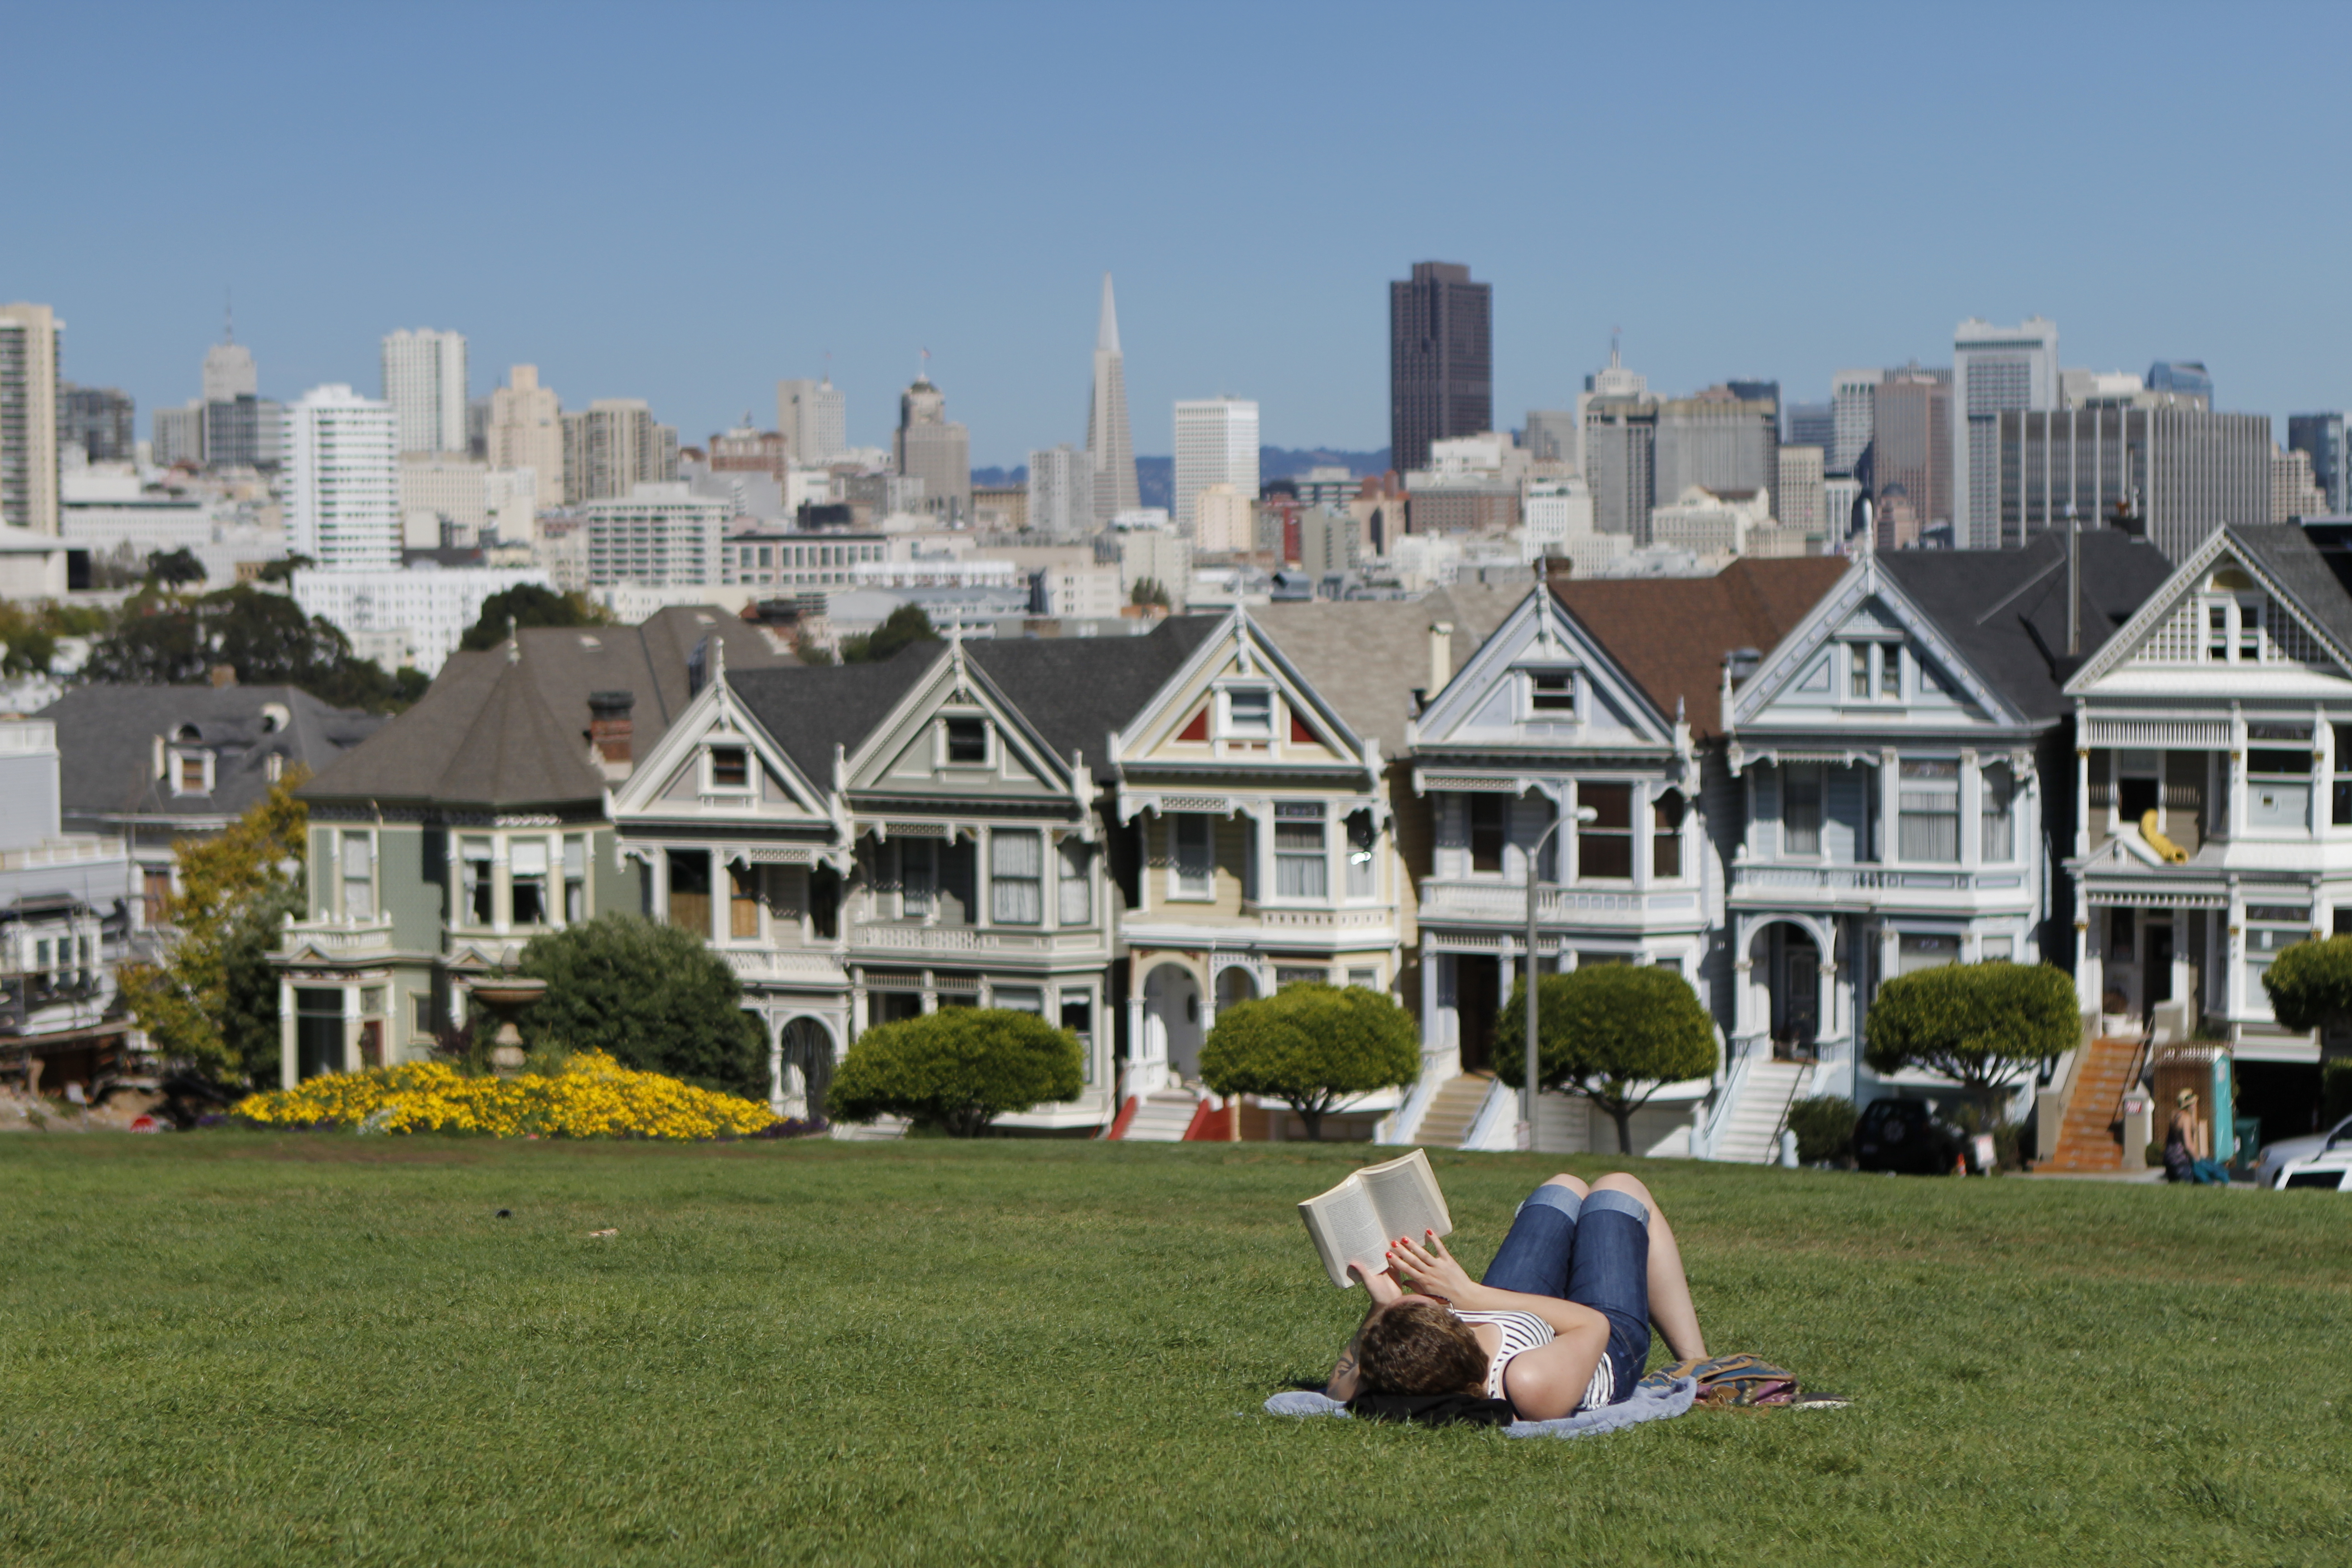
grass, person, girl, sun, woman, skyline, field, lawn, city, home, urban, reading, san francisco, suburb, rural, park, garden, relaxing, sunny, buildings, estate, residential area, human settlement